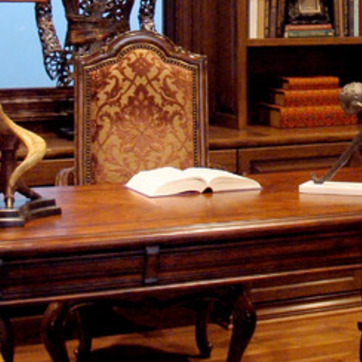
Material: paper